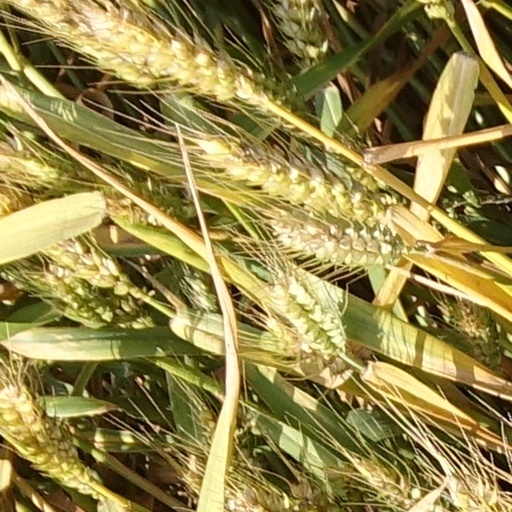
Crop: wheat